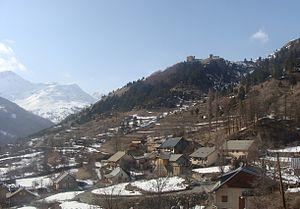
Le fort ou château de Réallon (Hautes-Alpes) vu du village au printemps.
Réallon est une commune française située dans le département des Hautes-Alpes en région Provence-Alpes-Côte d'Azur.